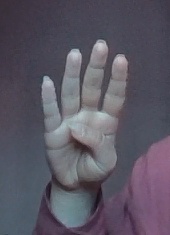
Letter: kaaf